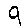
Label: 9